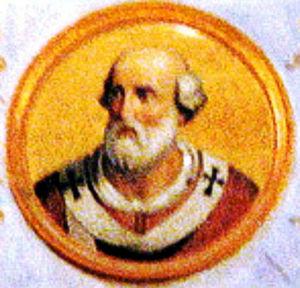
Christophore est un antipape qui régna de septembre 903 à janvier 904.